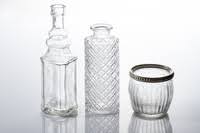
Waste category: glass